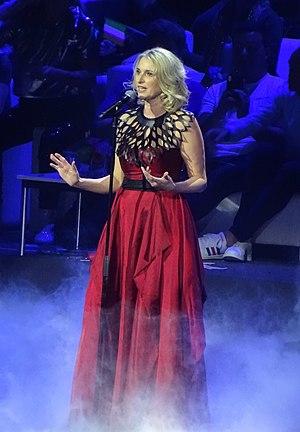
Eimear Quinn est une chanteuse irlandaise née en 1972 à Dublin.